Describe the emotion expressed in this image:  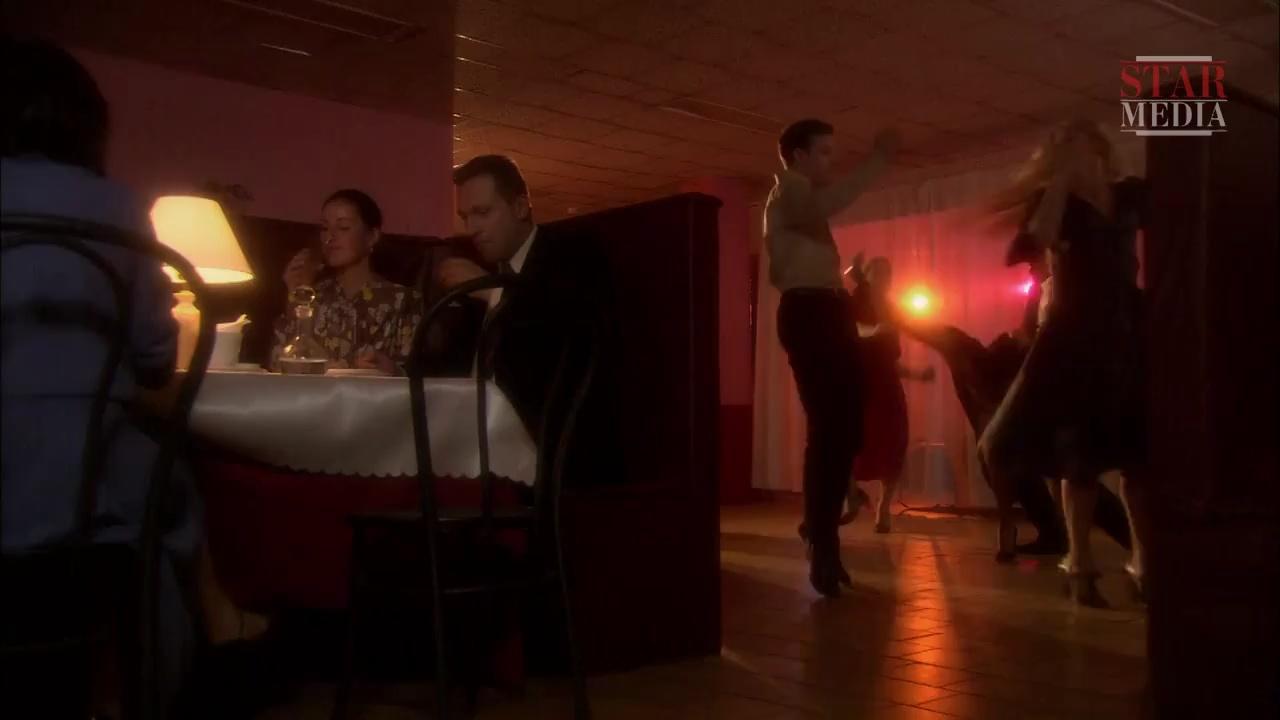
This person displays Fear, valence and arousal with low intensity.